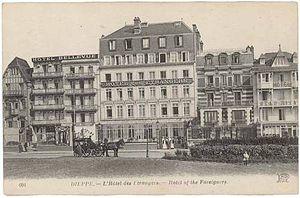
Anciens hotels Bellevue et des étrangers à Dieppe (France). Avant 1914.
Dieppe est une commune française située dans le département de la Seine-Maritime en région Normandie.